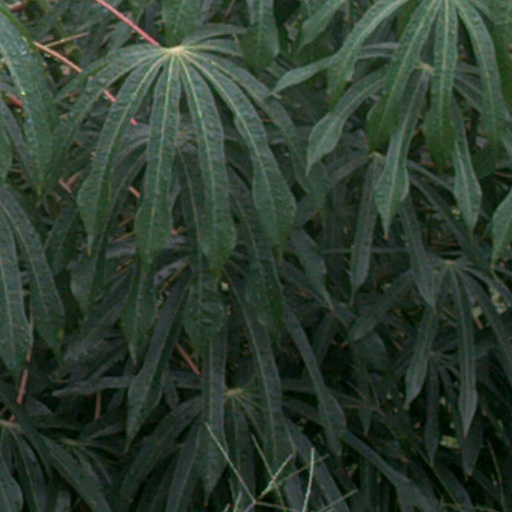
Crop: cassava